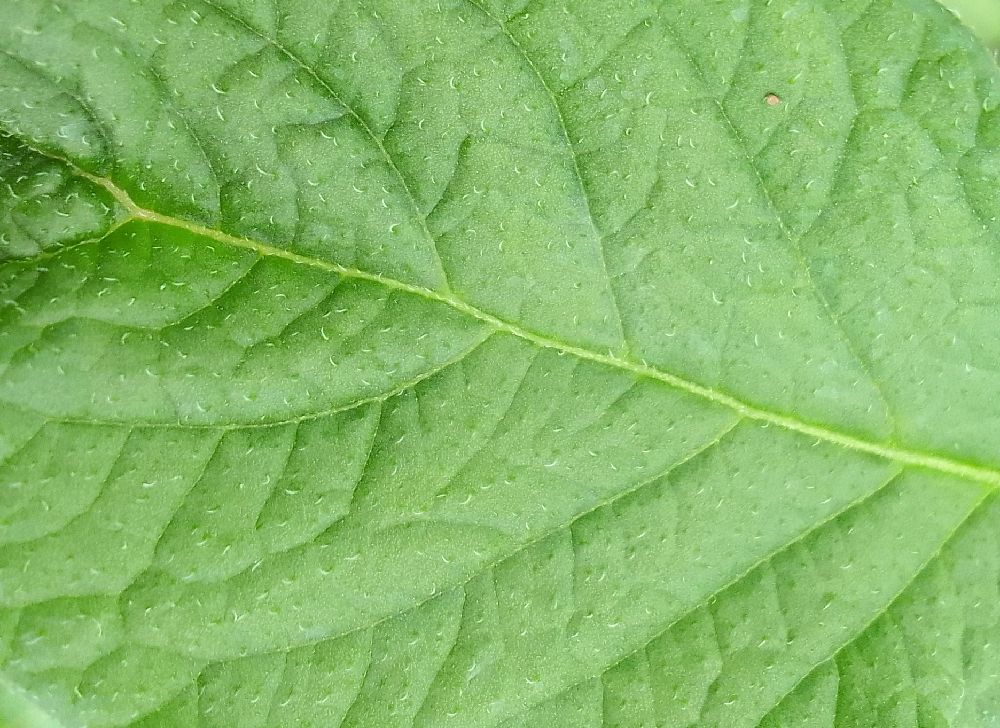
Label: Healthy